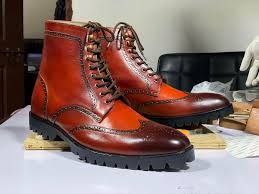
Label: Brogue